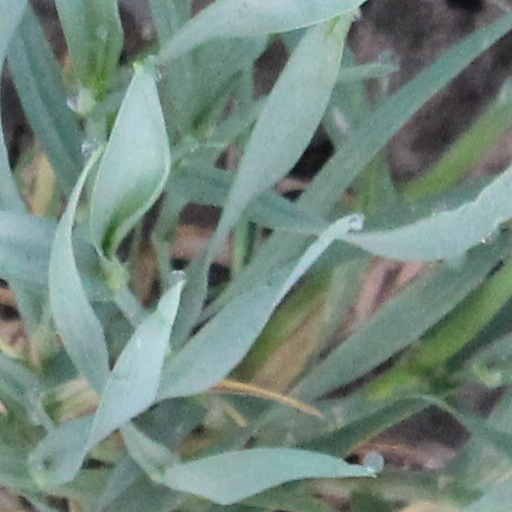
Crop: wheat